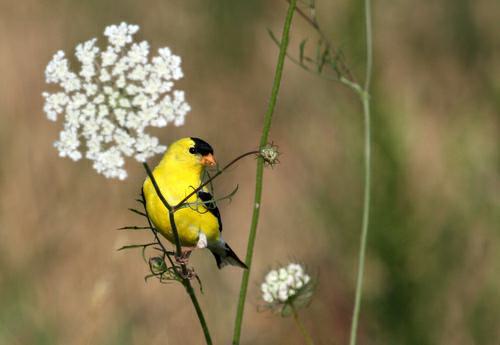
A photo of a american goldfinch